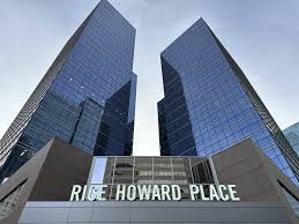
Building: Rice Howard Place
Country: Canada
Year built: 1983
Office in Edmonton, Alberta Rice Howard Place Rice Howard Place complex Former names Scotia Place General information Status Completed Type Office Architectural style Modernism Location Edmonton , Alberta Coordinates 53°32′30″N 113°29′34″W / 53.54167°N 113.49278°W / 53.54167; -113.49278 Named for Scotiabank Construction started Rice Howard 1: 1980 Rice Howard 2: 1982 Completed Rice Howard 1: 1982 Rice Howard 2: 1983 Owner Morguard (20%) Height Roof Rice Howard 1: 113 m (371 ft) Rice Howard 2: 88 m (289 ft) Technical details Floor count Rice Howard 1: 28 Rice Howard 2: 21 Design and construction Architect(s) B. James Wensley Architect Rice Howard Place (originally Scotia Place ) is an office tower complex in Edmonton , Alberta, Canada, that was completed in 1983. It is located at 10060 Jasper Avenue in Downtown Edmonton . It is home to several long-term tenants such as Grant Thornton , APEGA , Ernst & Young , Chadi & Company, Imperial Equities, Duncan Craig LLP and Edmonton Transit . The namesake of the complex was Scotiabank , but it was renamed Rice Howard Place in April 2022 after the anchor tenant, Scotiabank, moved to the new Stantec Tower at 10220 103 Ave. Rice Howard Place when it was still "Scotia Place" The tallest tower in the complex is Tower 1, with 28 floors reaching 113 m (371 ft). Followed by Tower 2, with 21 floors reaching 88 m (289 ft). Pedway Edmonton's extensive Pedway system allows downtown visitors to travel indoors to avoid the extreme weather. Rice Howard Place is part of that pedway which is linked directly to both the Edmonton LRT system, Commerce Place , and Enbridge Centre . See also List of tallest buildings in Edmonton References